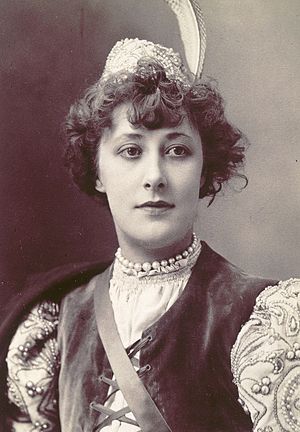
Liane de Pougy
Liane de Pougy
Liane de Pougy, var en Folies Bergère danser og kendt som en af Paris smukkeste og mest berygtede kurtisane.